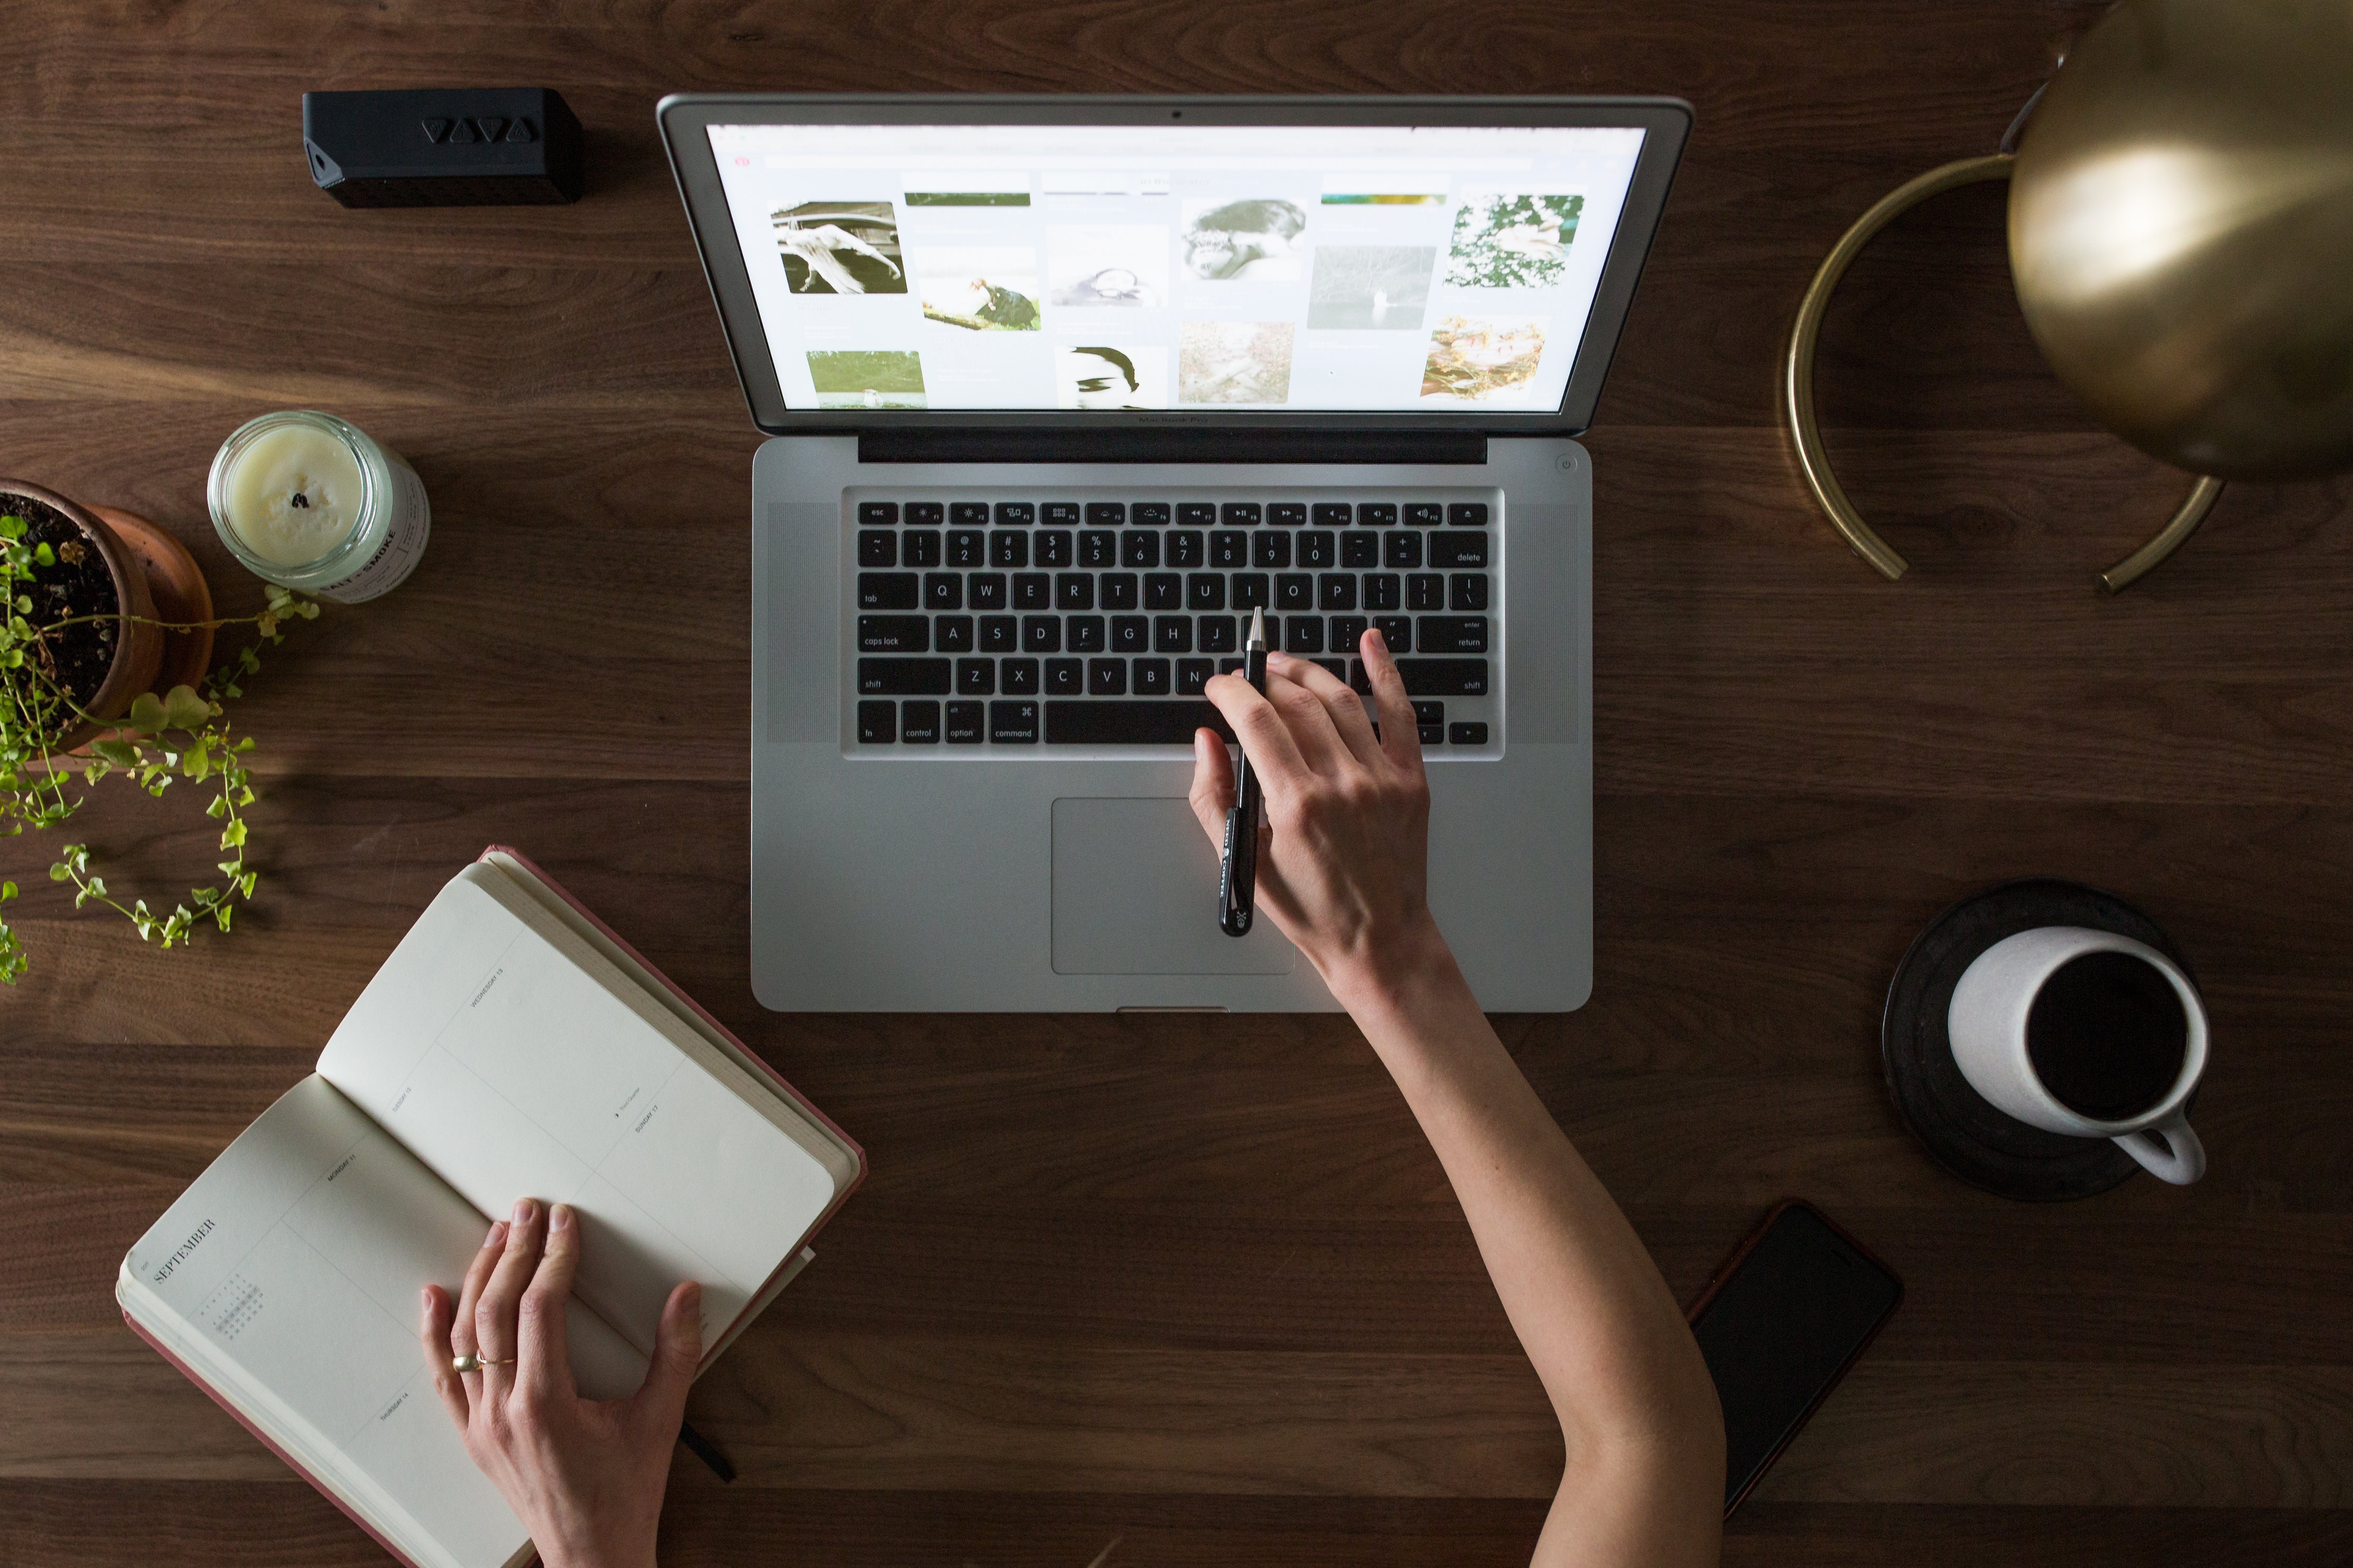
desk, furniture, table, electronics, design, room, technology, computer keyboard, electronic device, interior design, laptop, shelf, electronic instrument, desktop computer, personal computer